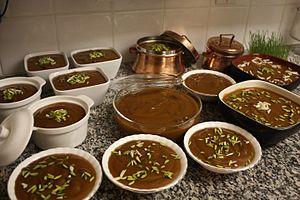
Le Soumalak /Sumalyak, ou Samanu, Samanak, azéri : Səməni halvası, ou encore Sümölök est une pâte sucrée iranienne faite entièrement de graines germées, qui est préparée spécialement pour Norouz dans une grande casserole. Cette pratique se retrouve dès la Perse pré-islamique.